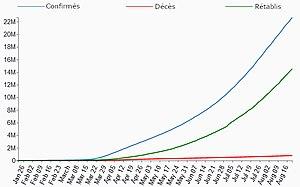
Le graphique représente, au niveau mondial, les cas confirmés (bleu), les guérisons (vert) et les décès (rouge).
La pandémie de Covid-19 est une pandémie d'une maladie infectieuse émergente, appelée la maladie à coronavirus 2019 ou Covid-19, provoquée par le coronavirus SARS-CoV-2, apparue à Wuhan le 17 novembre 2019, dans la province de Hubei, avant de se propager dans le monde.